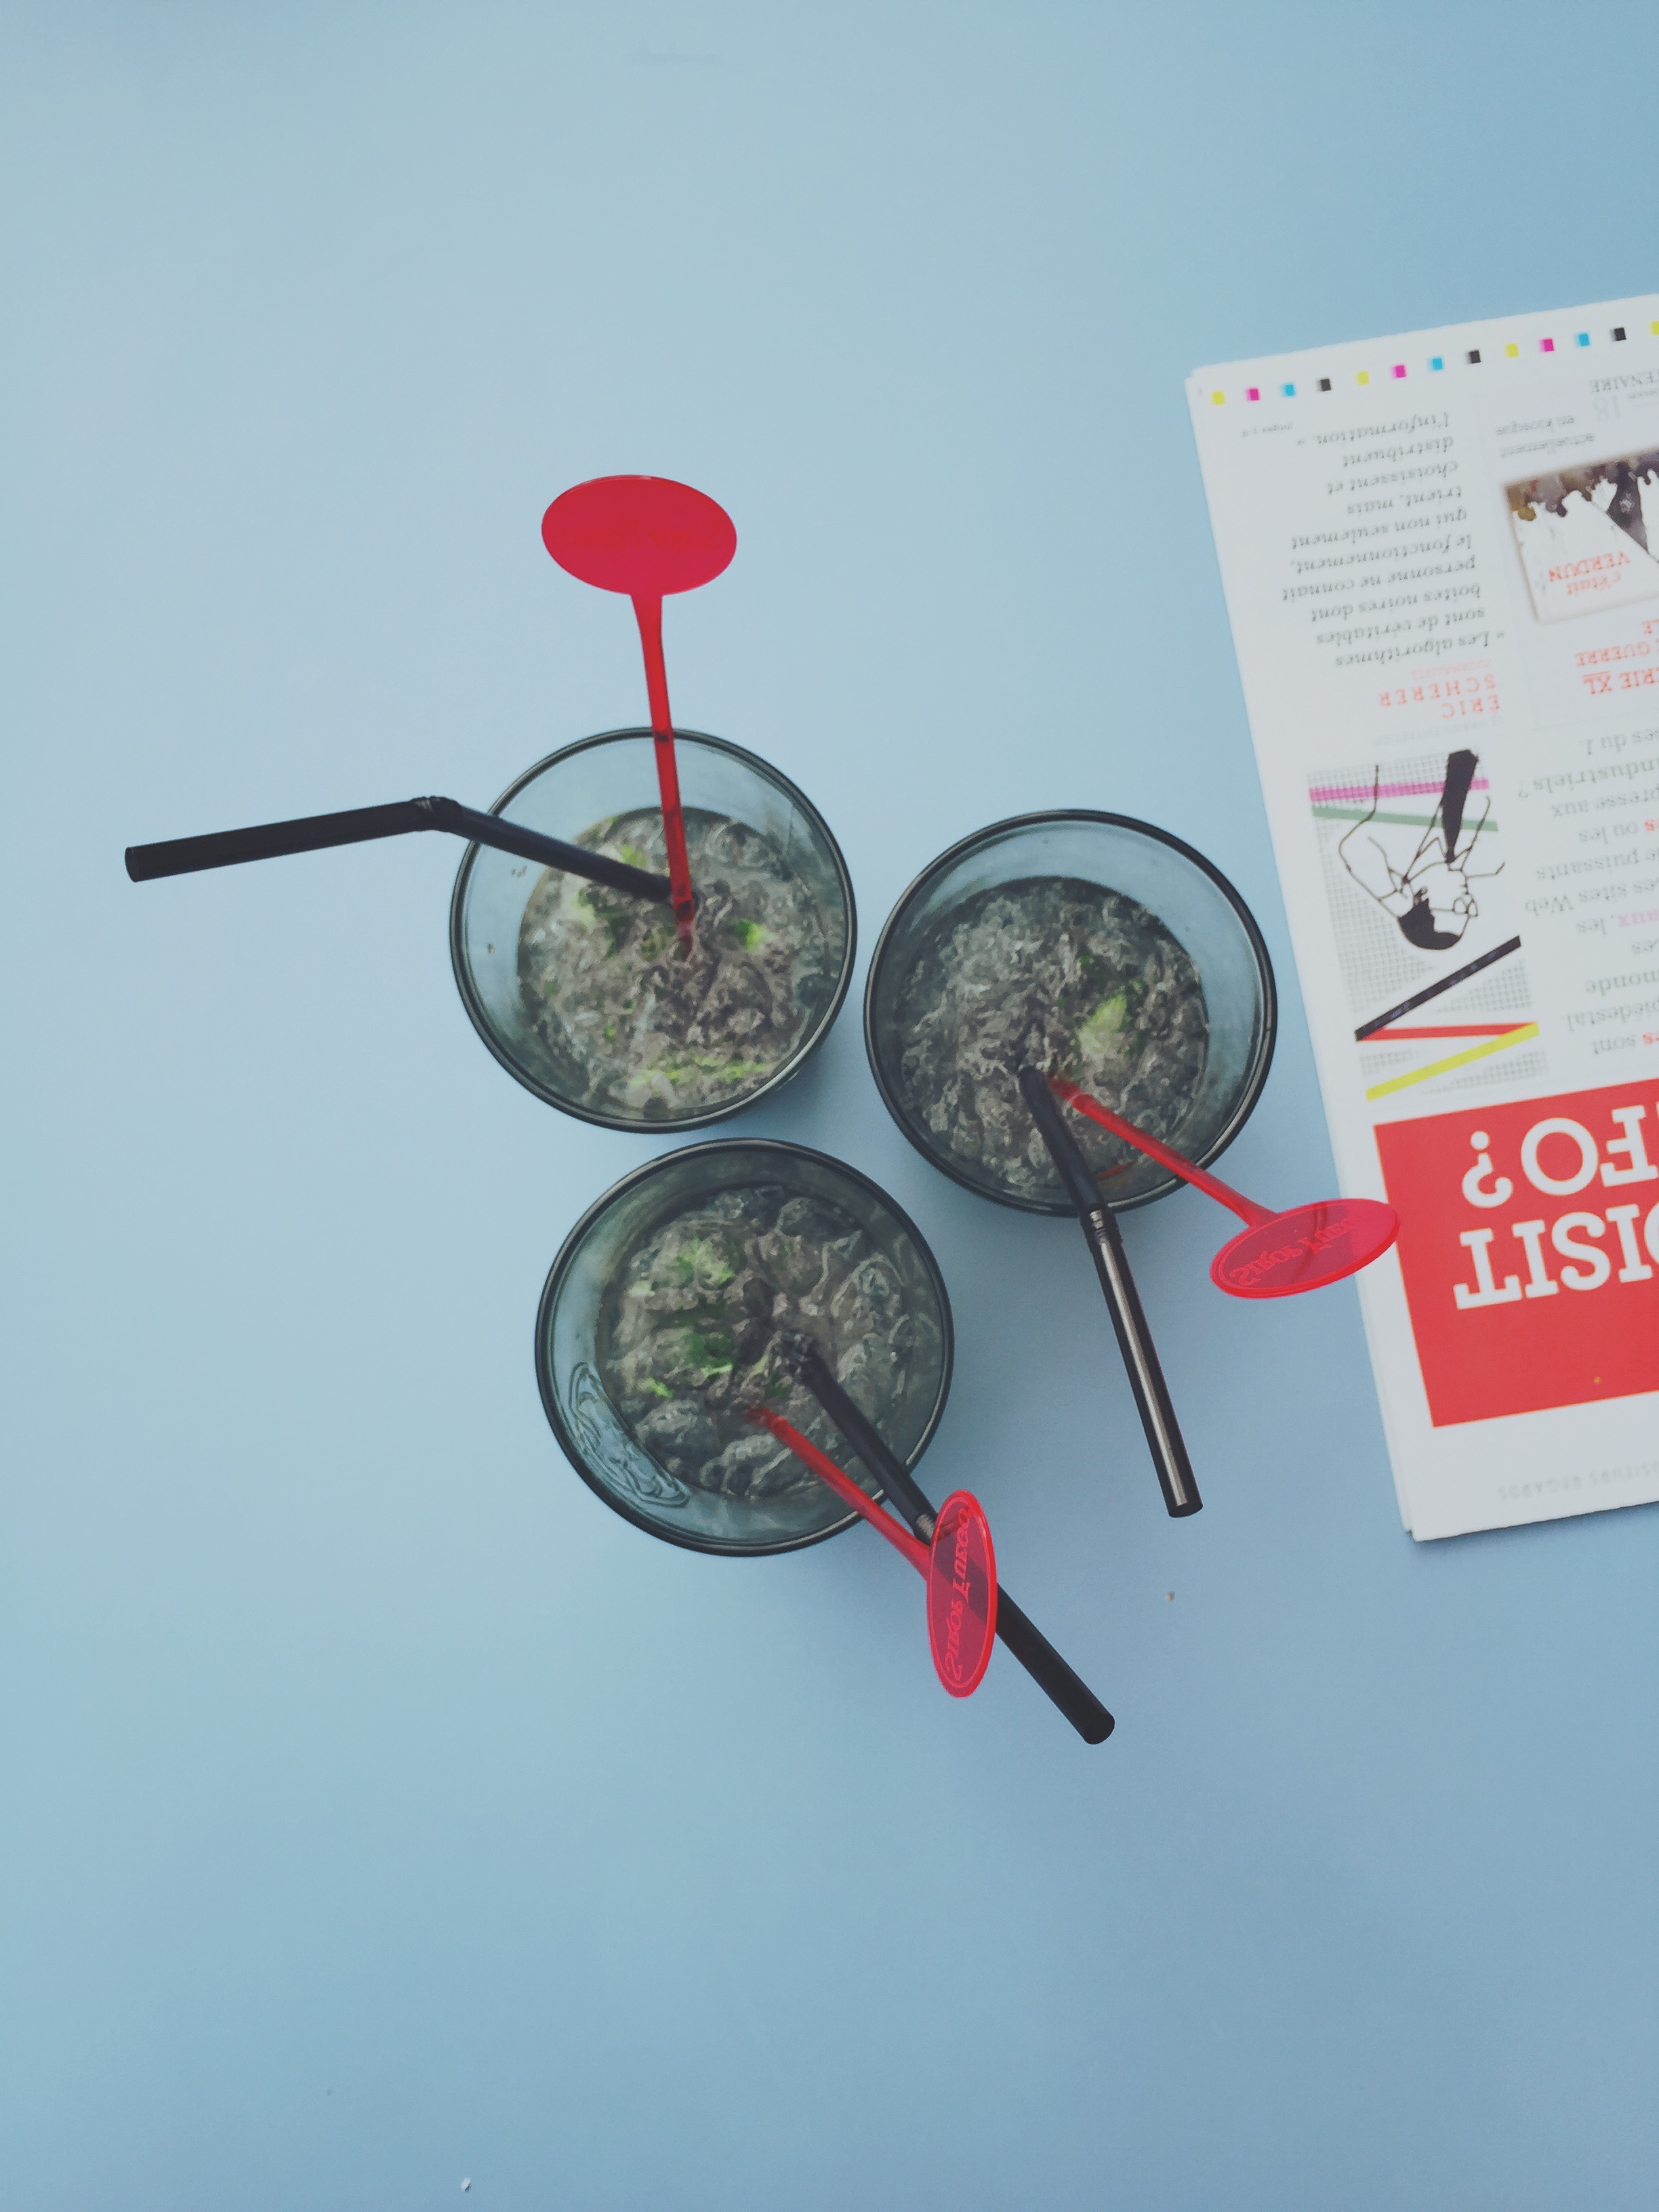
toy, illustration